Utility repair tag

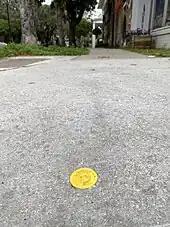
Utility repair tag on a concrete sidewalk in New Orleans

Some utility companies use utility repair tags as dual-purpose tags. They embed the tags in concrete sidewalk restorations after installing underground utilities. This is to help municipalities to quickly identify the responsible parties of the utility cut repairs. Additional benefit is to have the tags to be visible enough to warn excavators of the utility locations.